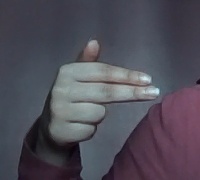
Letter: ghain